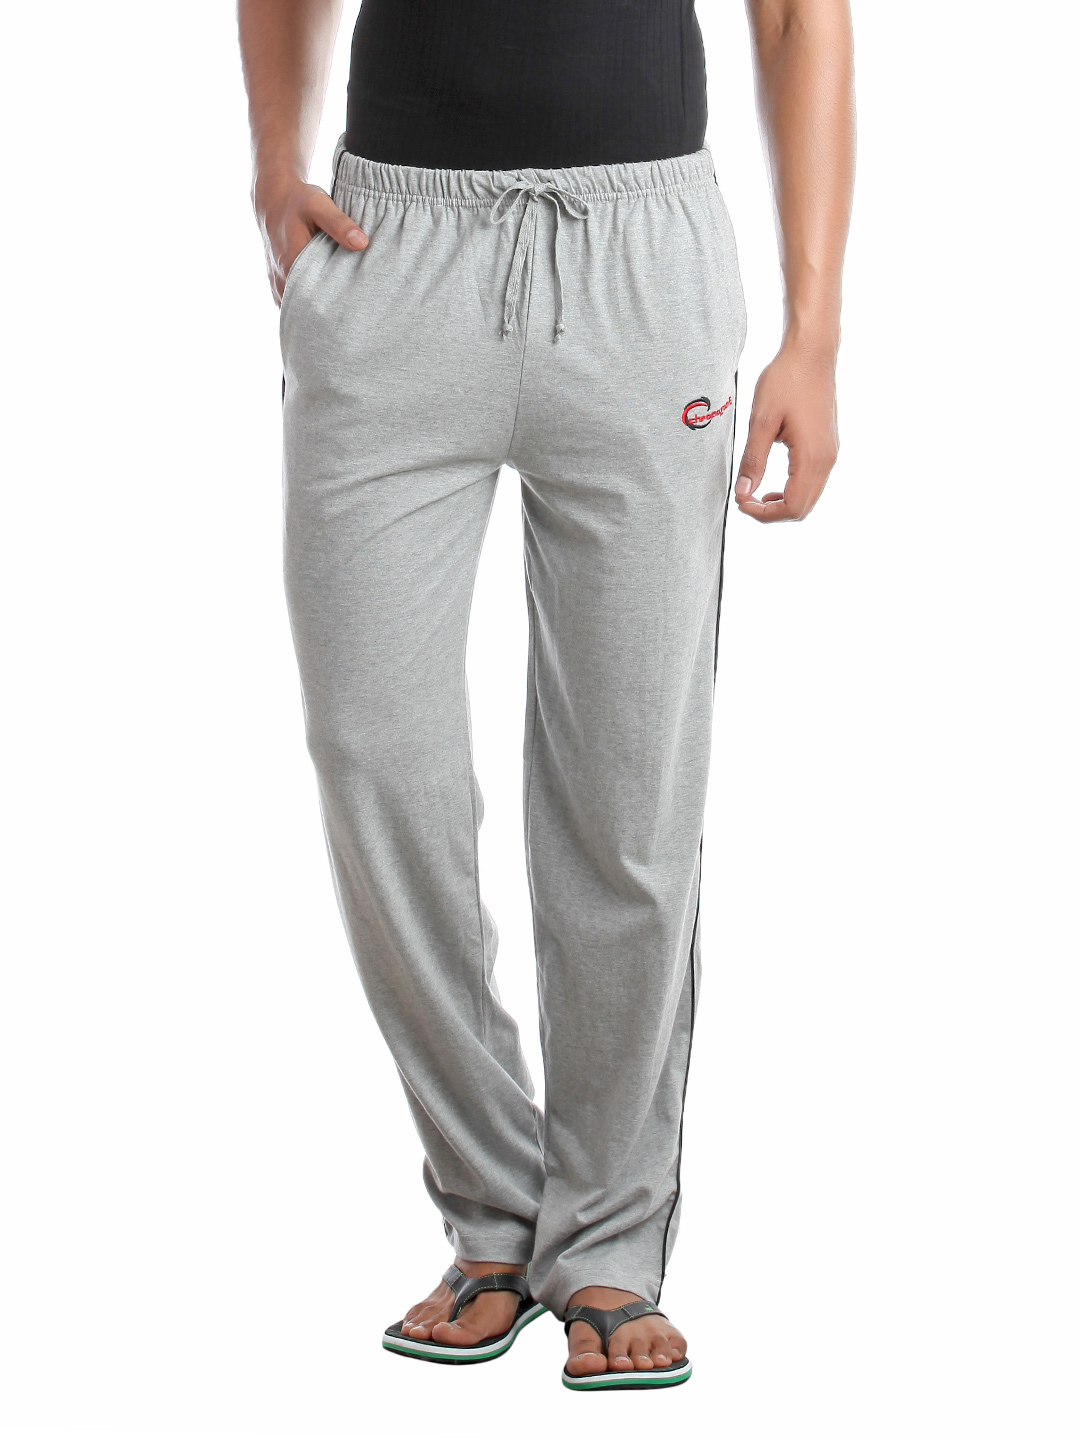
Chromozome Men Grey Lounge Pants S-4801
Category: Apparel / Loungewear and Nightwear / Lounge Pants
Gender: Men
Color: Grey
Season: Summer 2018
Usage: Casual